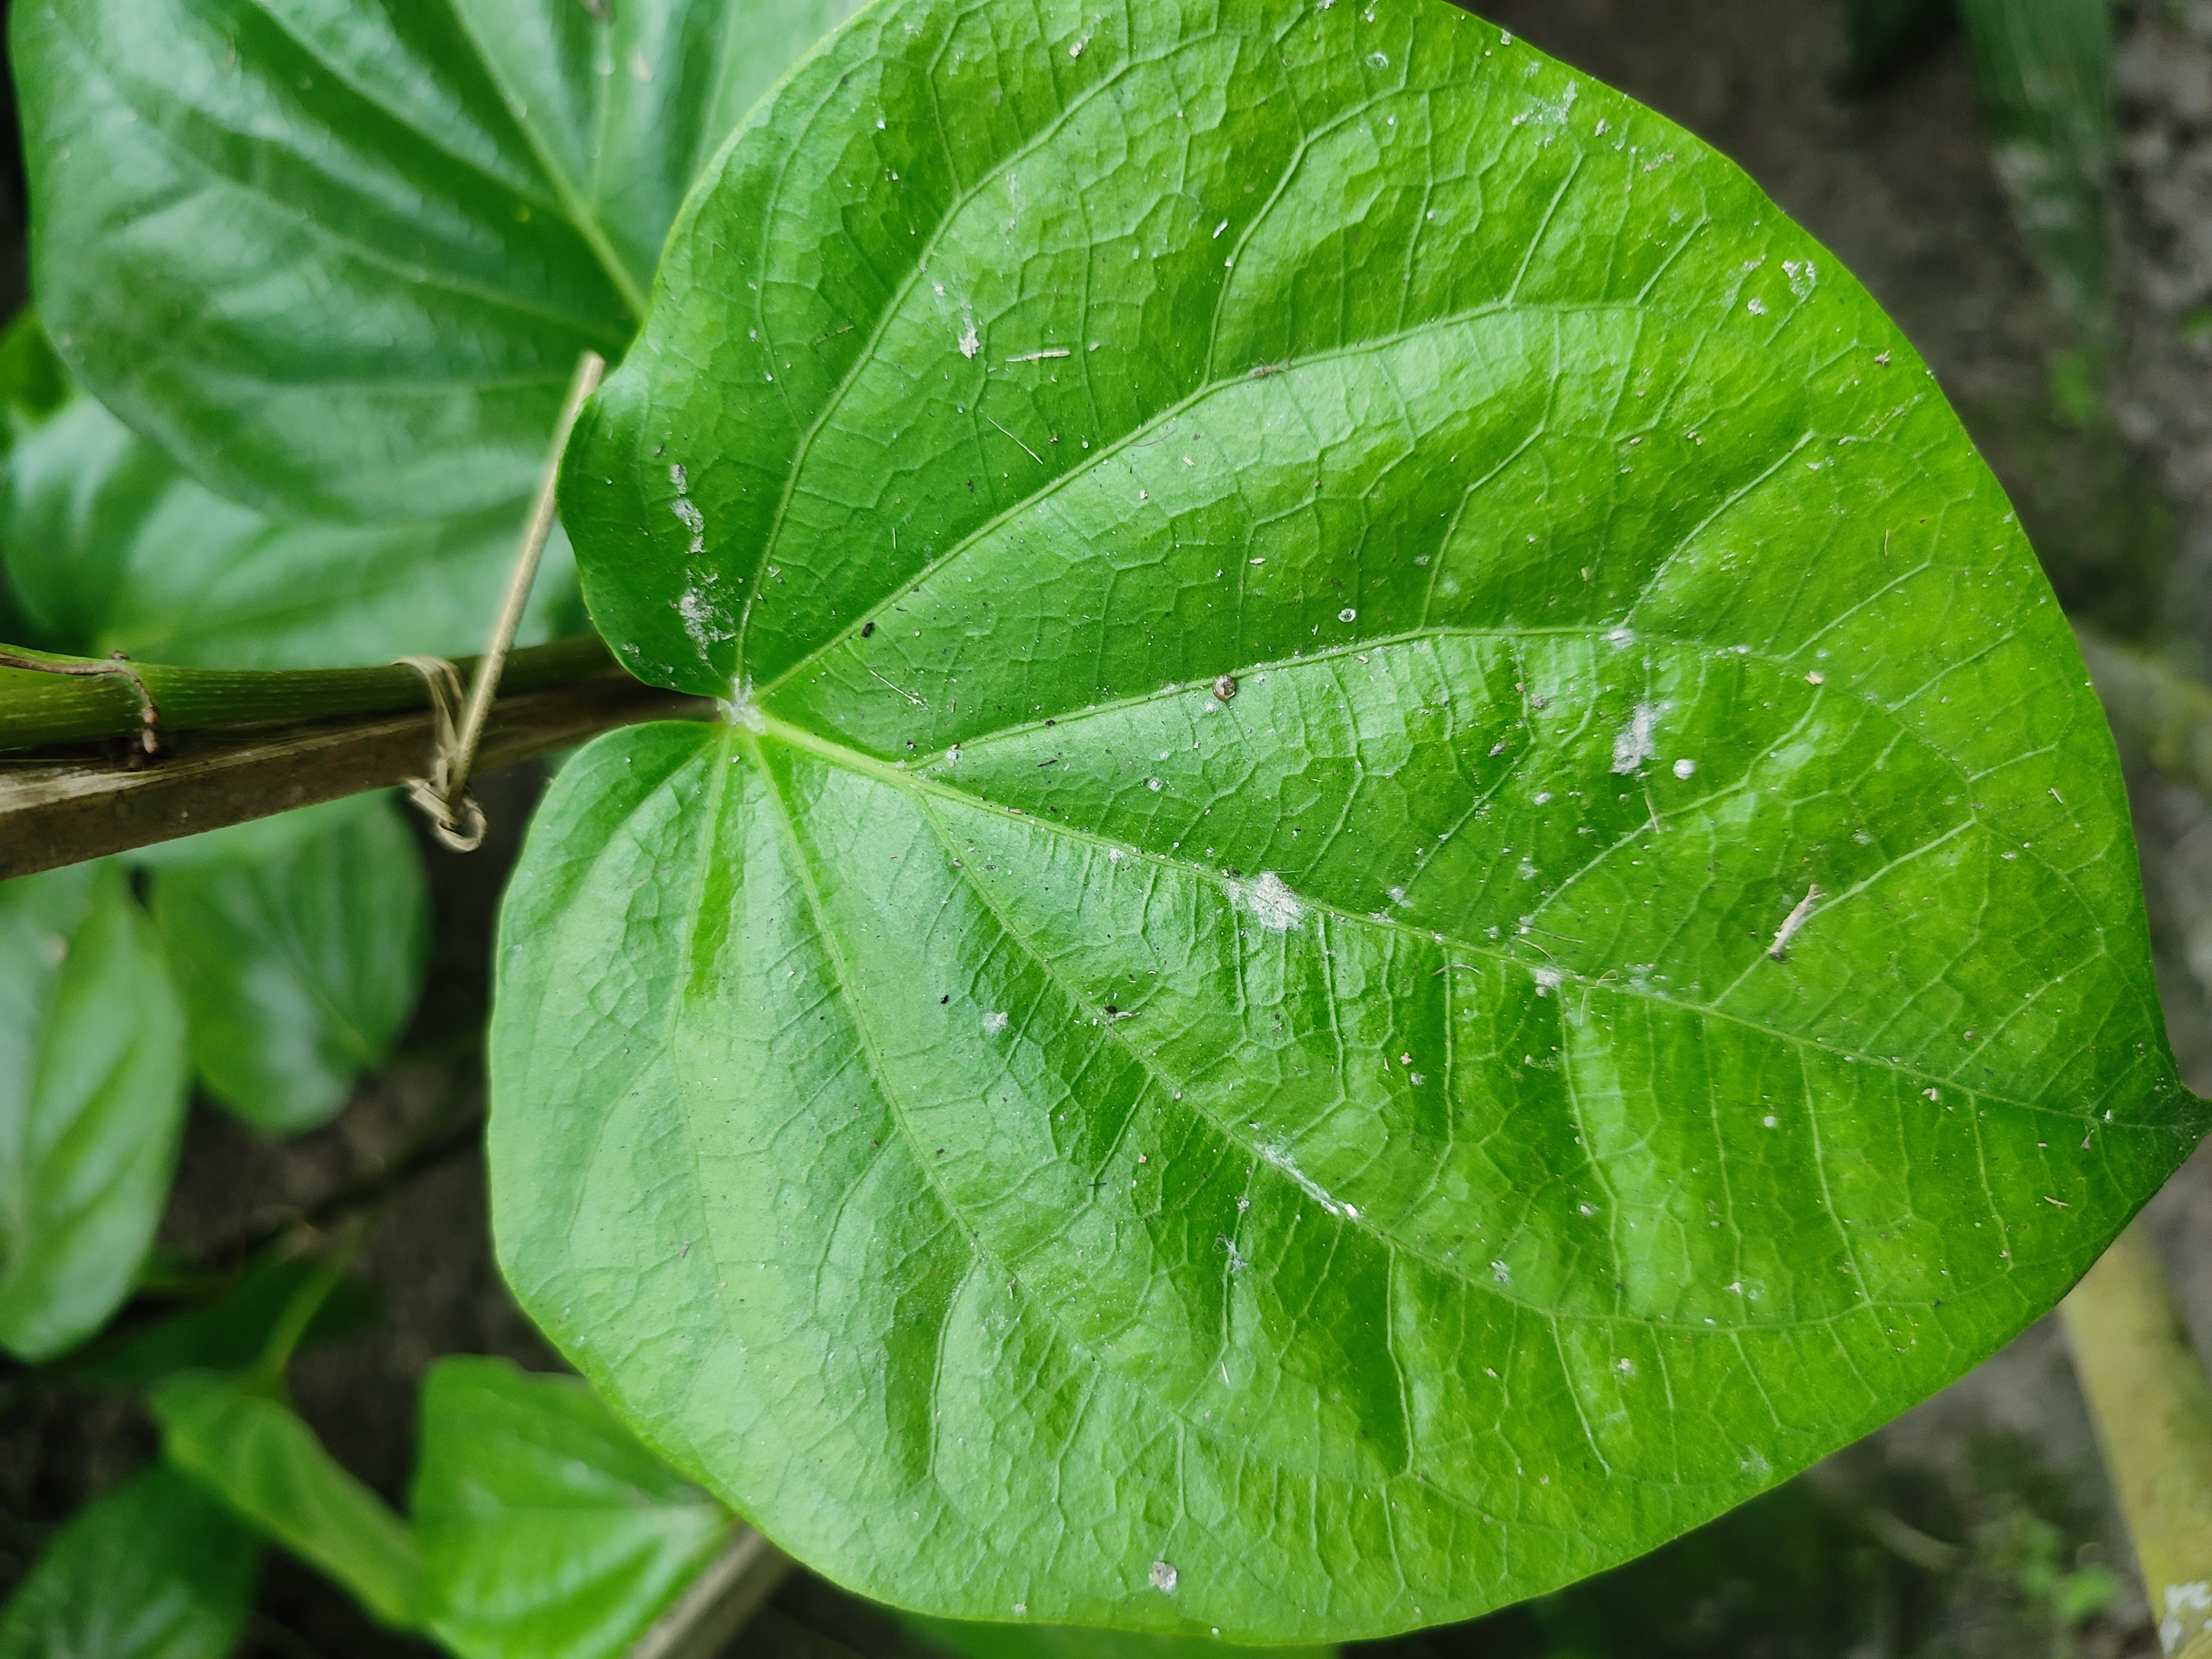
Label: Healthy_Leaf